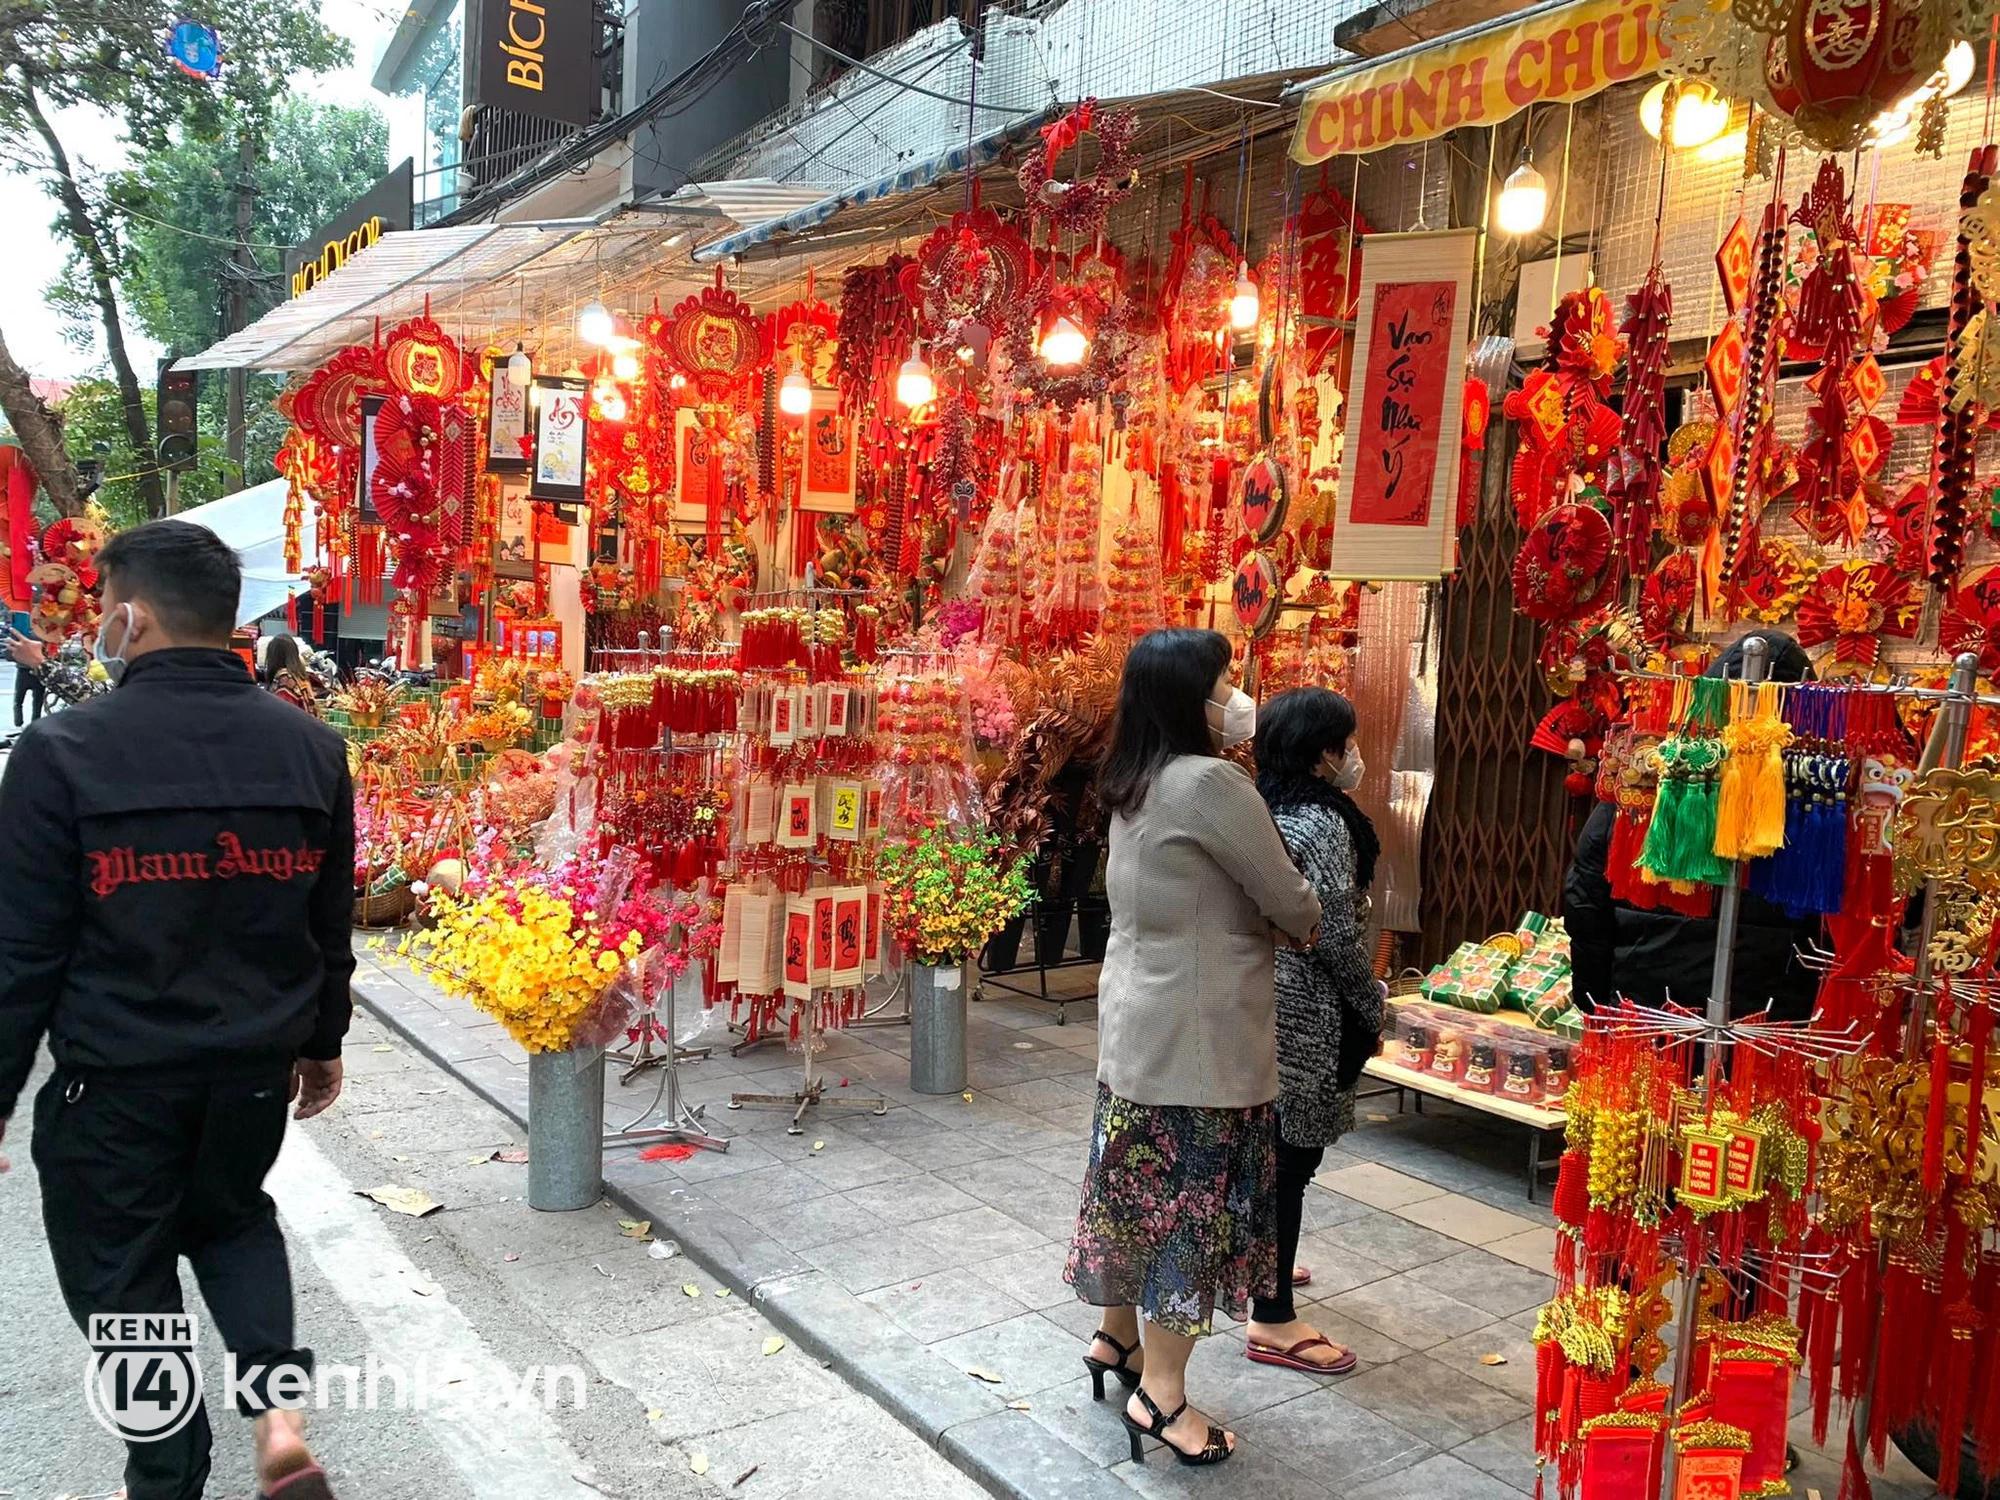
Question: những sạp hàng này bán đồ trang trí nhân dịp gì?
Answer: những sạp hàng này bán đồ trang trí dịp tết ta